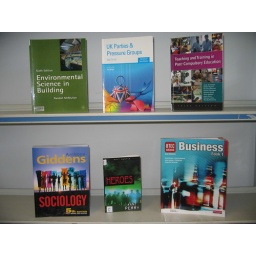
Move your mouse over each book cover and click on the link to search the library catalogue.